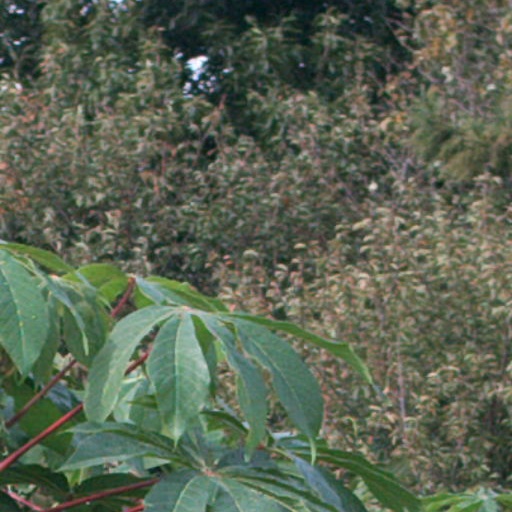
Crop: cassava